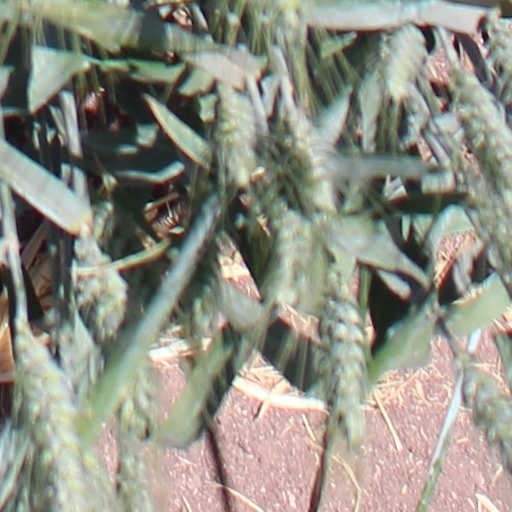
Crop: wheat